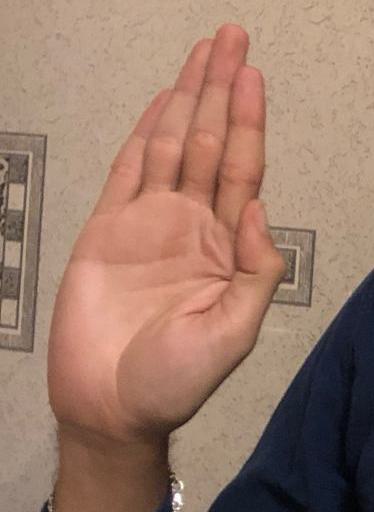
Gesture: stop